Wakatipu High School

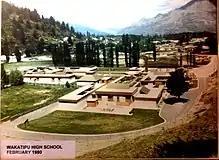
Wakatipu High School, at the former Fryer Street site, in 1980.

Wakatipu High School is a state coeducational secondary school located in Queenstown, New Zealand. Serving Years 9 to 13 (ages 13 to 18). A total of students attend the school as of it is the only public high school in Queenstown.